Lenin Peak

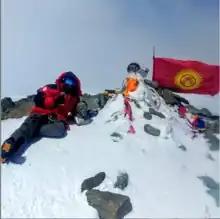
A climber poses on the summit of Lenin Peak next to the bust of Vladimir Lenin and the flag of Kyrgyzstan.

Initial exploration of this part of Central Asia occurred in the period 1774–82. Arguably the first recorded travel through the region is the involuntary journey of the slave Filipp Efremov (an ethnic Russian), who escaped from slavery in Bukhara. He crossed the Fergana valley, then via Osh, the Chigirik Pass and Terekdavan Pass he reached the Kashgar and finally came over the Karakorum. He was the first European who crossed the Alai Mountains.